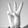
ASL letter: W